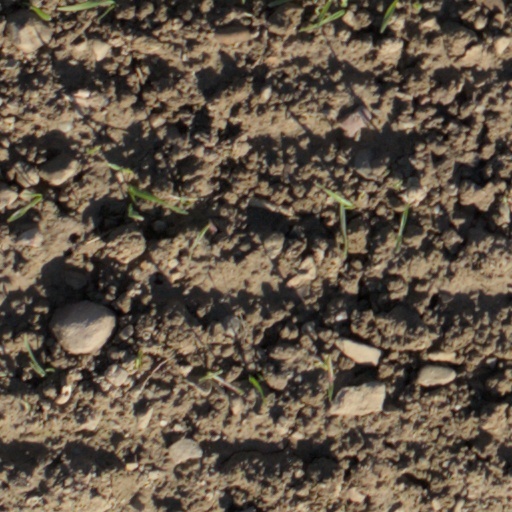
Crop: wheat